Bomb Chicken

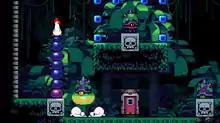
The player character, the chicken, can lay multiple bombs in a stack to ascend. Should the green, armored enemy at the bottom touch the stack, all the bombs will explode in a chain reaction. The enemy on the top platform guards the blue gems that surround it.

"Bomb Chicken" is a 2D puzzle-platformer where the player controls a chicken who can lay bombs instead of eggs. The chicken obtained this power after an accident involving the mysterious blue sauce that is being mined by BFC (parody to KFC), a large fast-food chain. Unlike in most platformers, the chicken cannot jump; instead, it ascends by laying bombs which it stands on top of. The chicken can lay multiple bombs in a stack in order to reach higher places. The bombs automatically explode a few seconds after laying them, so the chicken must move quickly after laying them. Bombs can be pushed by the chicken so that they fly into enemies and obstacles. The chicken uses these abilities to try to escape BFC's mining operation, with settings including a factory and overgrown Mesoamerican ruins. The chicken faces several foes, ranging from BFC workers to aggressive natives, most of which can be defeated by using a bomb or landing on top of them. Obstacles include blocks which can be blown up, flying arrows, platforms that fall when the chicken steps on them, and fireballs that hop out of lava. Switches are a common puzzle element and can be pressed to open mechanical doors. Some of them are on a timer, while others only stay active if something stays on top of them. Certain doors are also opened by taking keycards to them. The game has a total of 29 levels spread across three worlds.